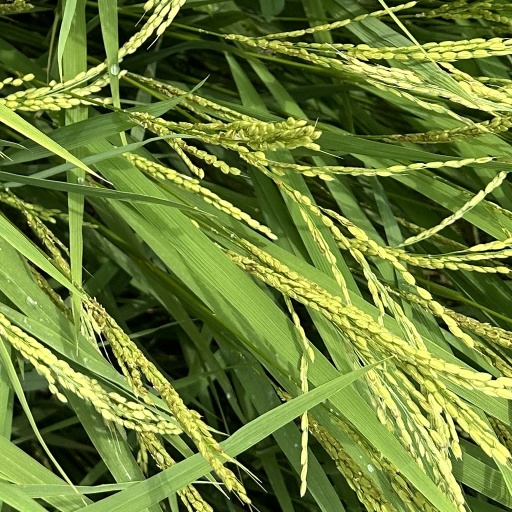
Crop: rice